Taming the Star Runner

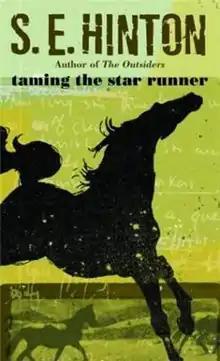

Taming the Star Runner is a 1988 young adult coming-of-age novel written by S. E. Hinton, author of "The Outsiders". Unlike her previous young adult novels, this novel has not been made into a film.